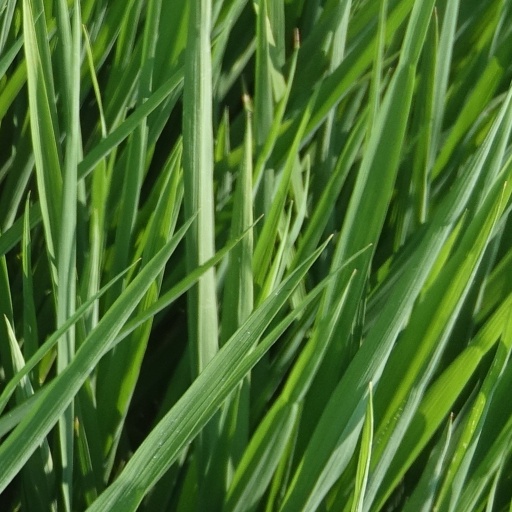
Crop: rice